Colada morada

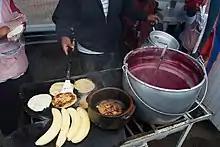
Preparation of colada morada in steel pot

Colada morada is mainly prepared with purple corn flour, which gives it its thick consistency. Some people, instead of corn flour, use corn starch, fruits such as naranjilla, pineapple, strawberry, babaco, guava, blackberry or mortiño (wild blueberry from the Andean paramo). It also carries a number of aromatic herbs and barks, such as cinnamon, cloves, ishpingo, sweet pepper, orange leaf, lemongrass, lemon verbena, etc. To sweeten, sugar or panela is used.